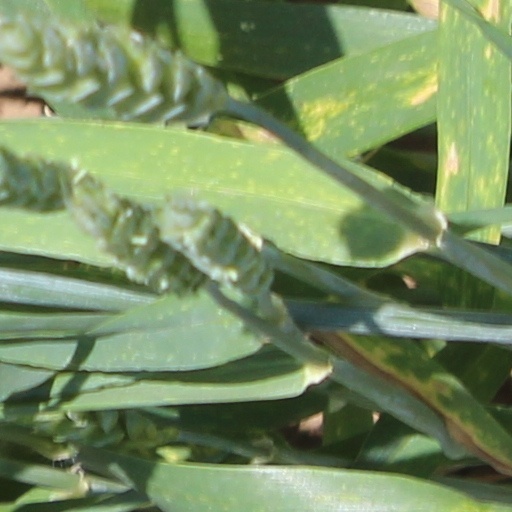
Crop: wheat